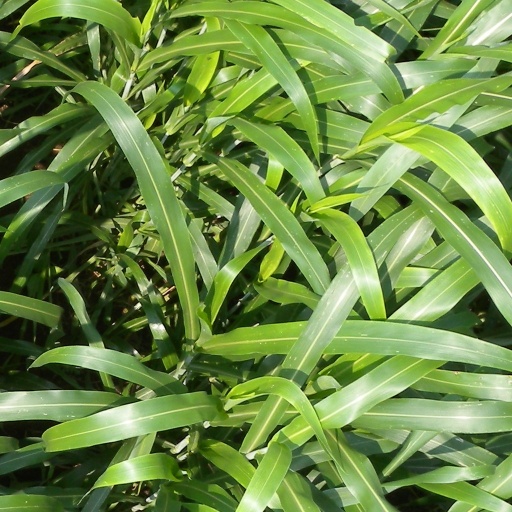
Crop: sorghum